Winston Peters

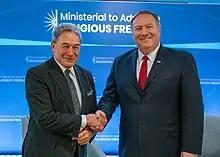
Peters meets US Secretary of State Mike Pompeo, 17 July 2018

Peters tried to regain Tauranga in the 2008 election and lost to National's Simon Bridges by a margin of 11,742 votes, a much larger loss than in 2005. The loss was attributed to fallout from the fundraising scandal that was seen to have damaged Peters's credibility.